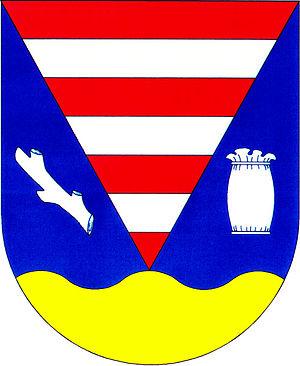
Žichovice est une commune du district de Klatovy, dans la région de Plzeň, en République tchèque. Sa population s'élevait à 653 habitants en 2018.